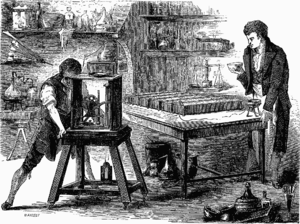
Davy décompose les alcalis par la pile voltaïque (1807)
Un alcali, écrit alkali à la fin du XVIIIᵉ siècle pour marquer l'origine arabe via le latin médiéval, est un terme de l'alchimie puis de la chimie décrivant différents composés chimiques, parfois en mélange, à propriétés dites alcalines ou basiques. Depuis le XVIIᵉ siècle, le terme est employé de manière générique pour désigner des bases, des sels ou des solutions basiques concentrées. En chimie industrielle moderne, un alcali désigne une base forte dans l'eau.